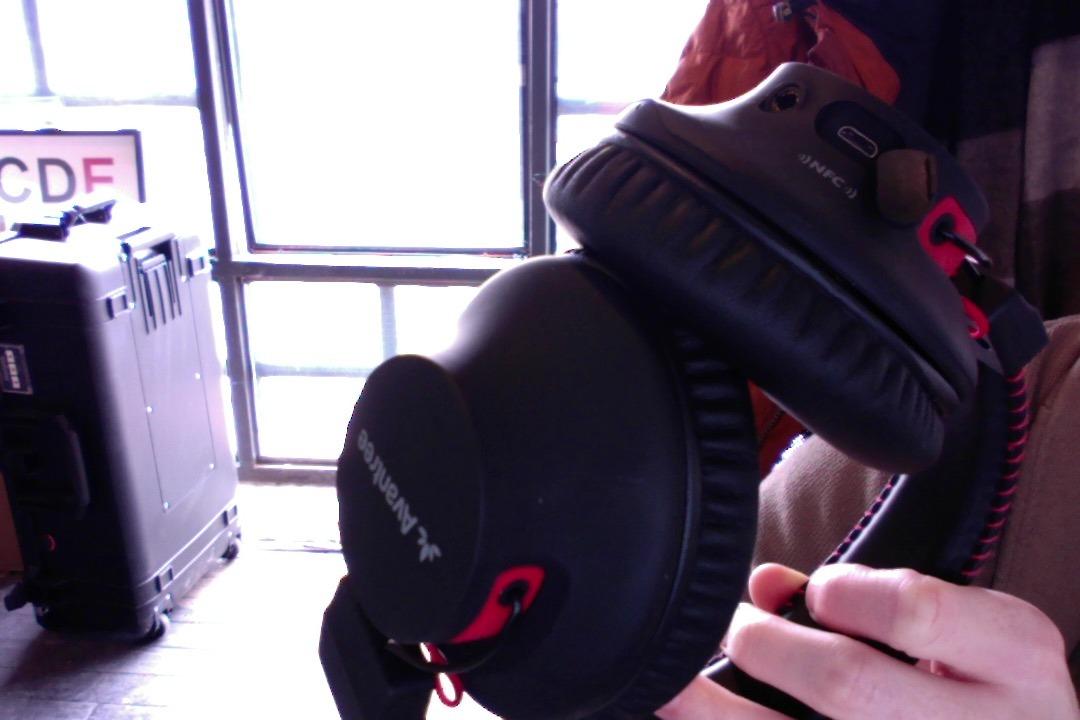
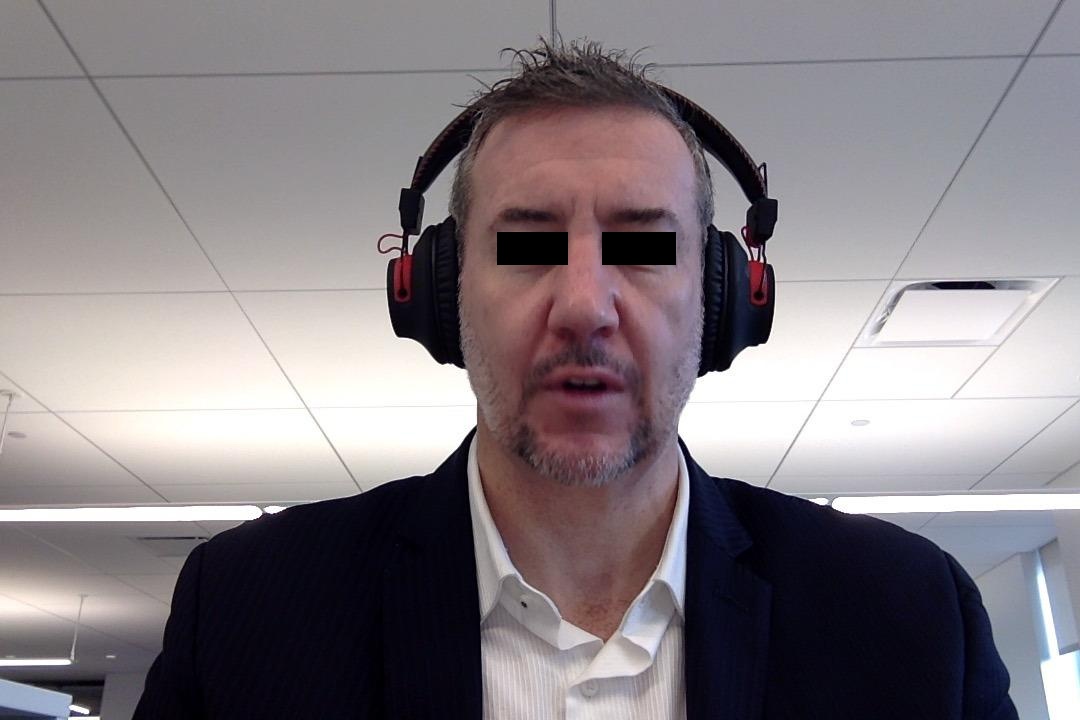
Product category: headphones
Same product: yes